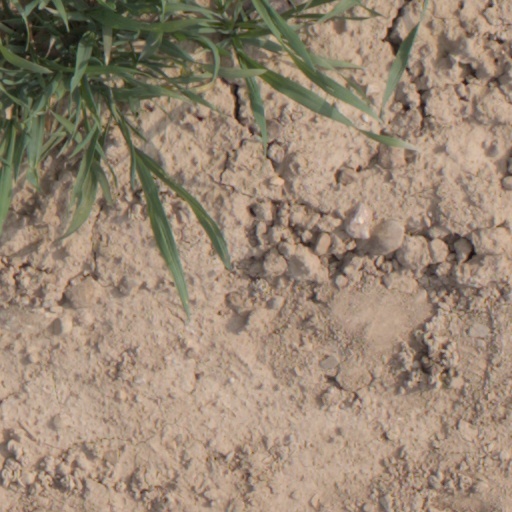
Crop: wheat